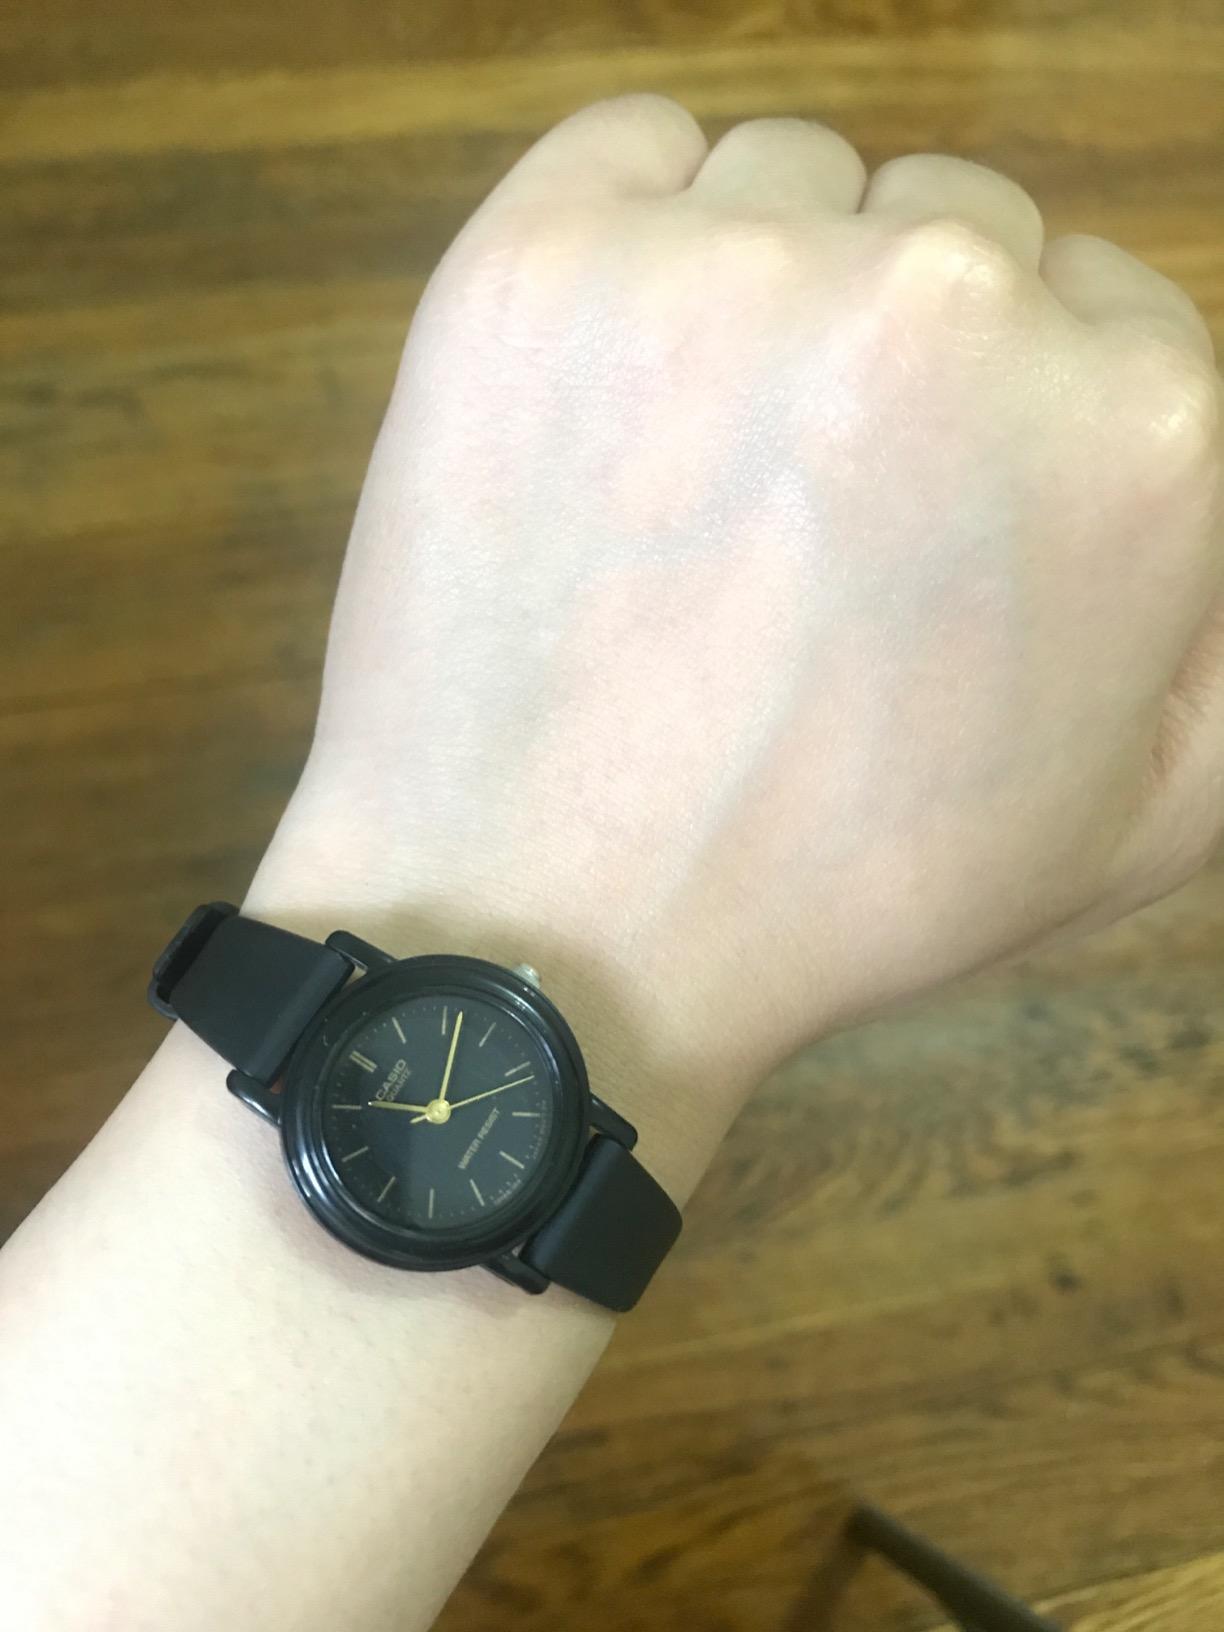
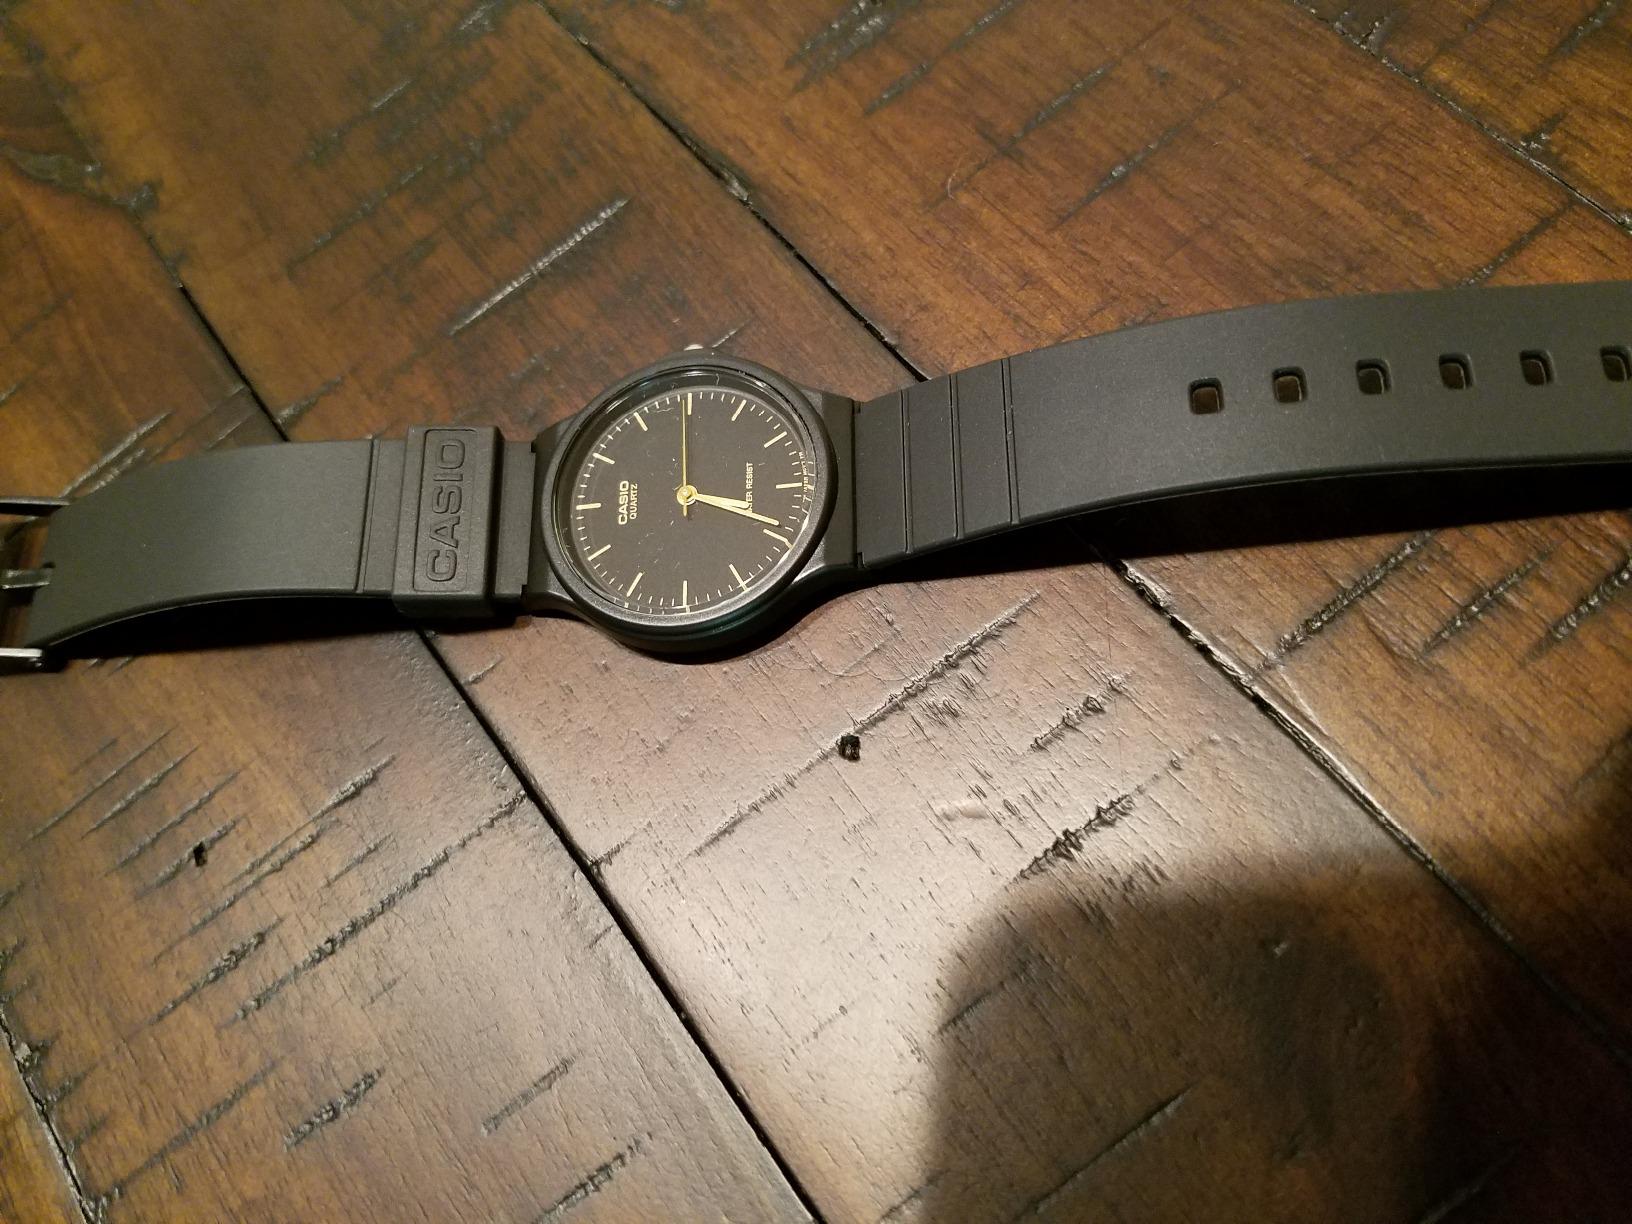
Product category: accessories_watch
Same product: no